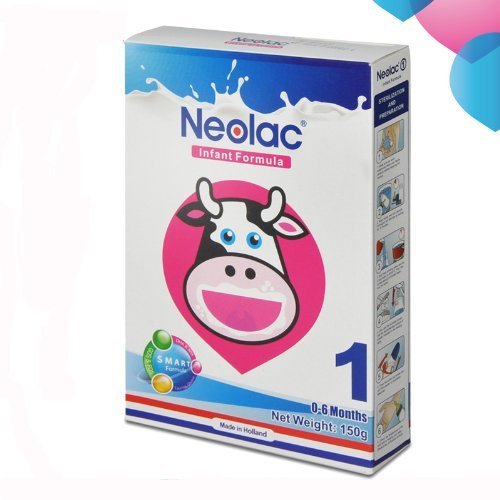
Label: paper